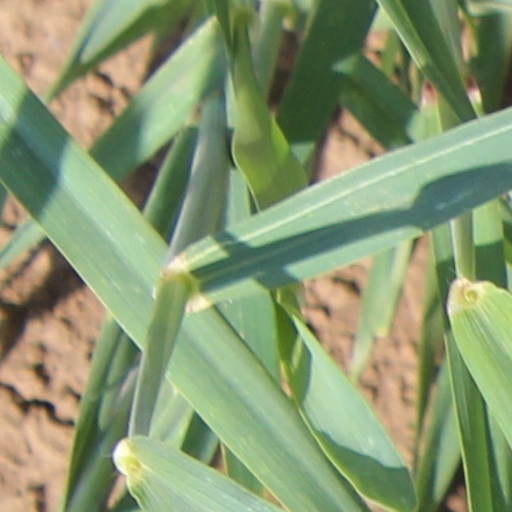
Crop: wheat